Jürgen Schumann

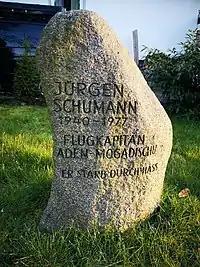
The memorial to Jürgen Schumann in Babenhausen, Germany

Schumann was posthumously awarded the German Federal Cross of Merit 1st class by West German Federal President Walter Scheel for his actions during the hijacking. The medal was carried on a cushion in front of the coffin at Schumann's funeral on 21 October 1977 by his co-pilot of the "Landshut", Jürgen Vietor. At this award ceremony, three exceptions to the rule were made: firstly, the honouree had not yet reached the normally required minimum age of 40 years; secondly, it was a first award, which normally does not exceed the Cross of Merit with Ribbon; and thirdly, it was awarded posthumously.